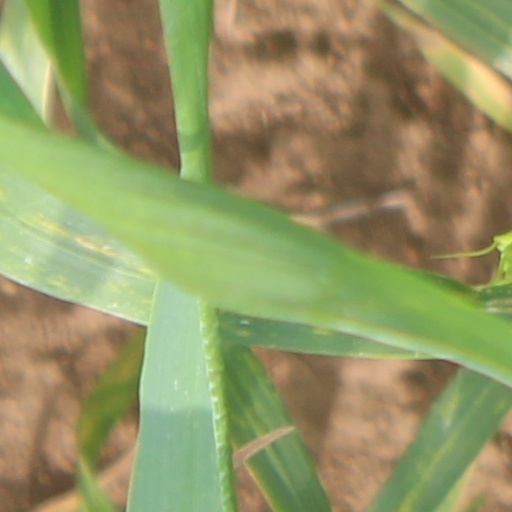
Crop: wheat